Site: brandenburg
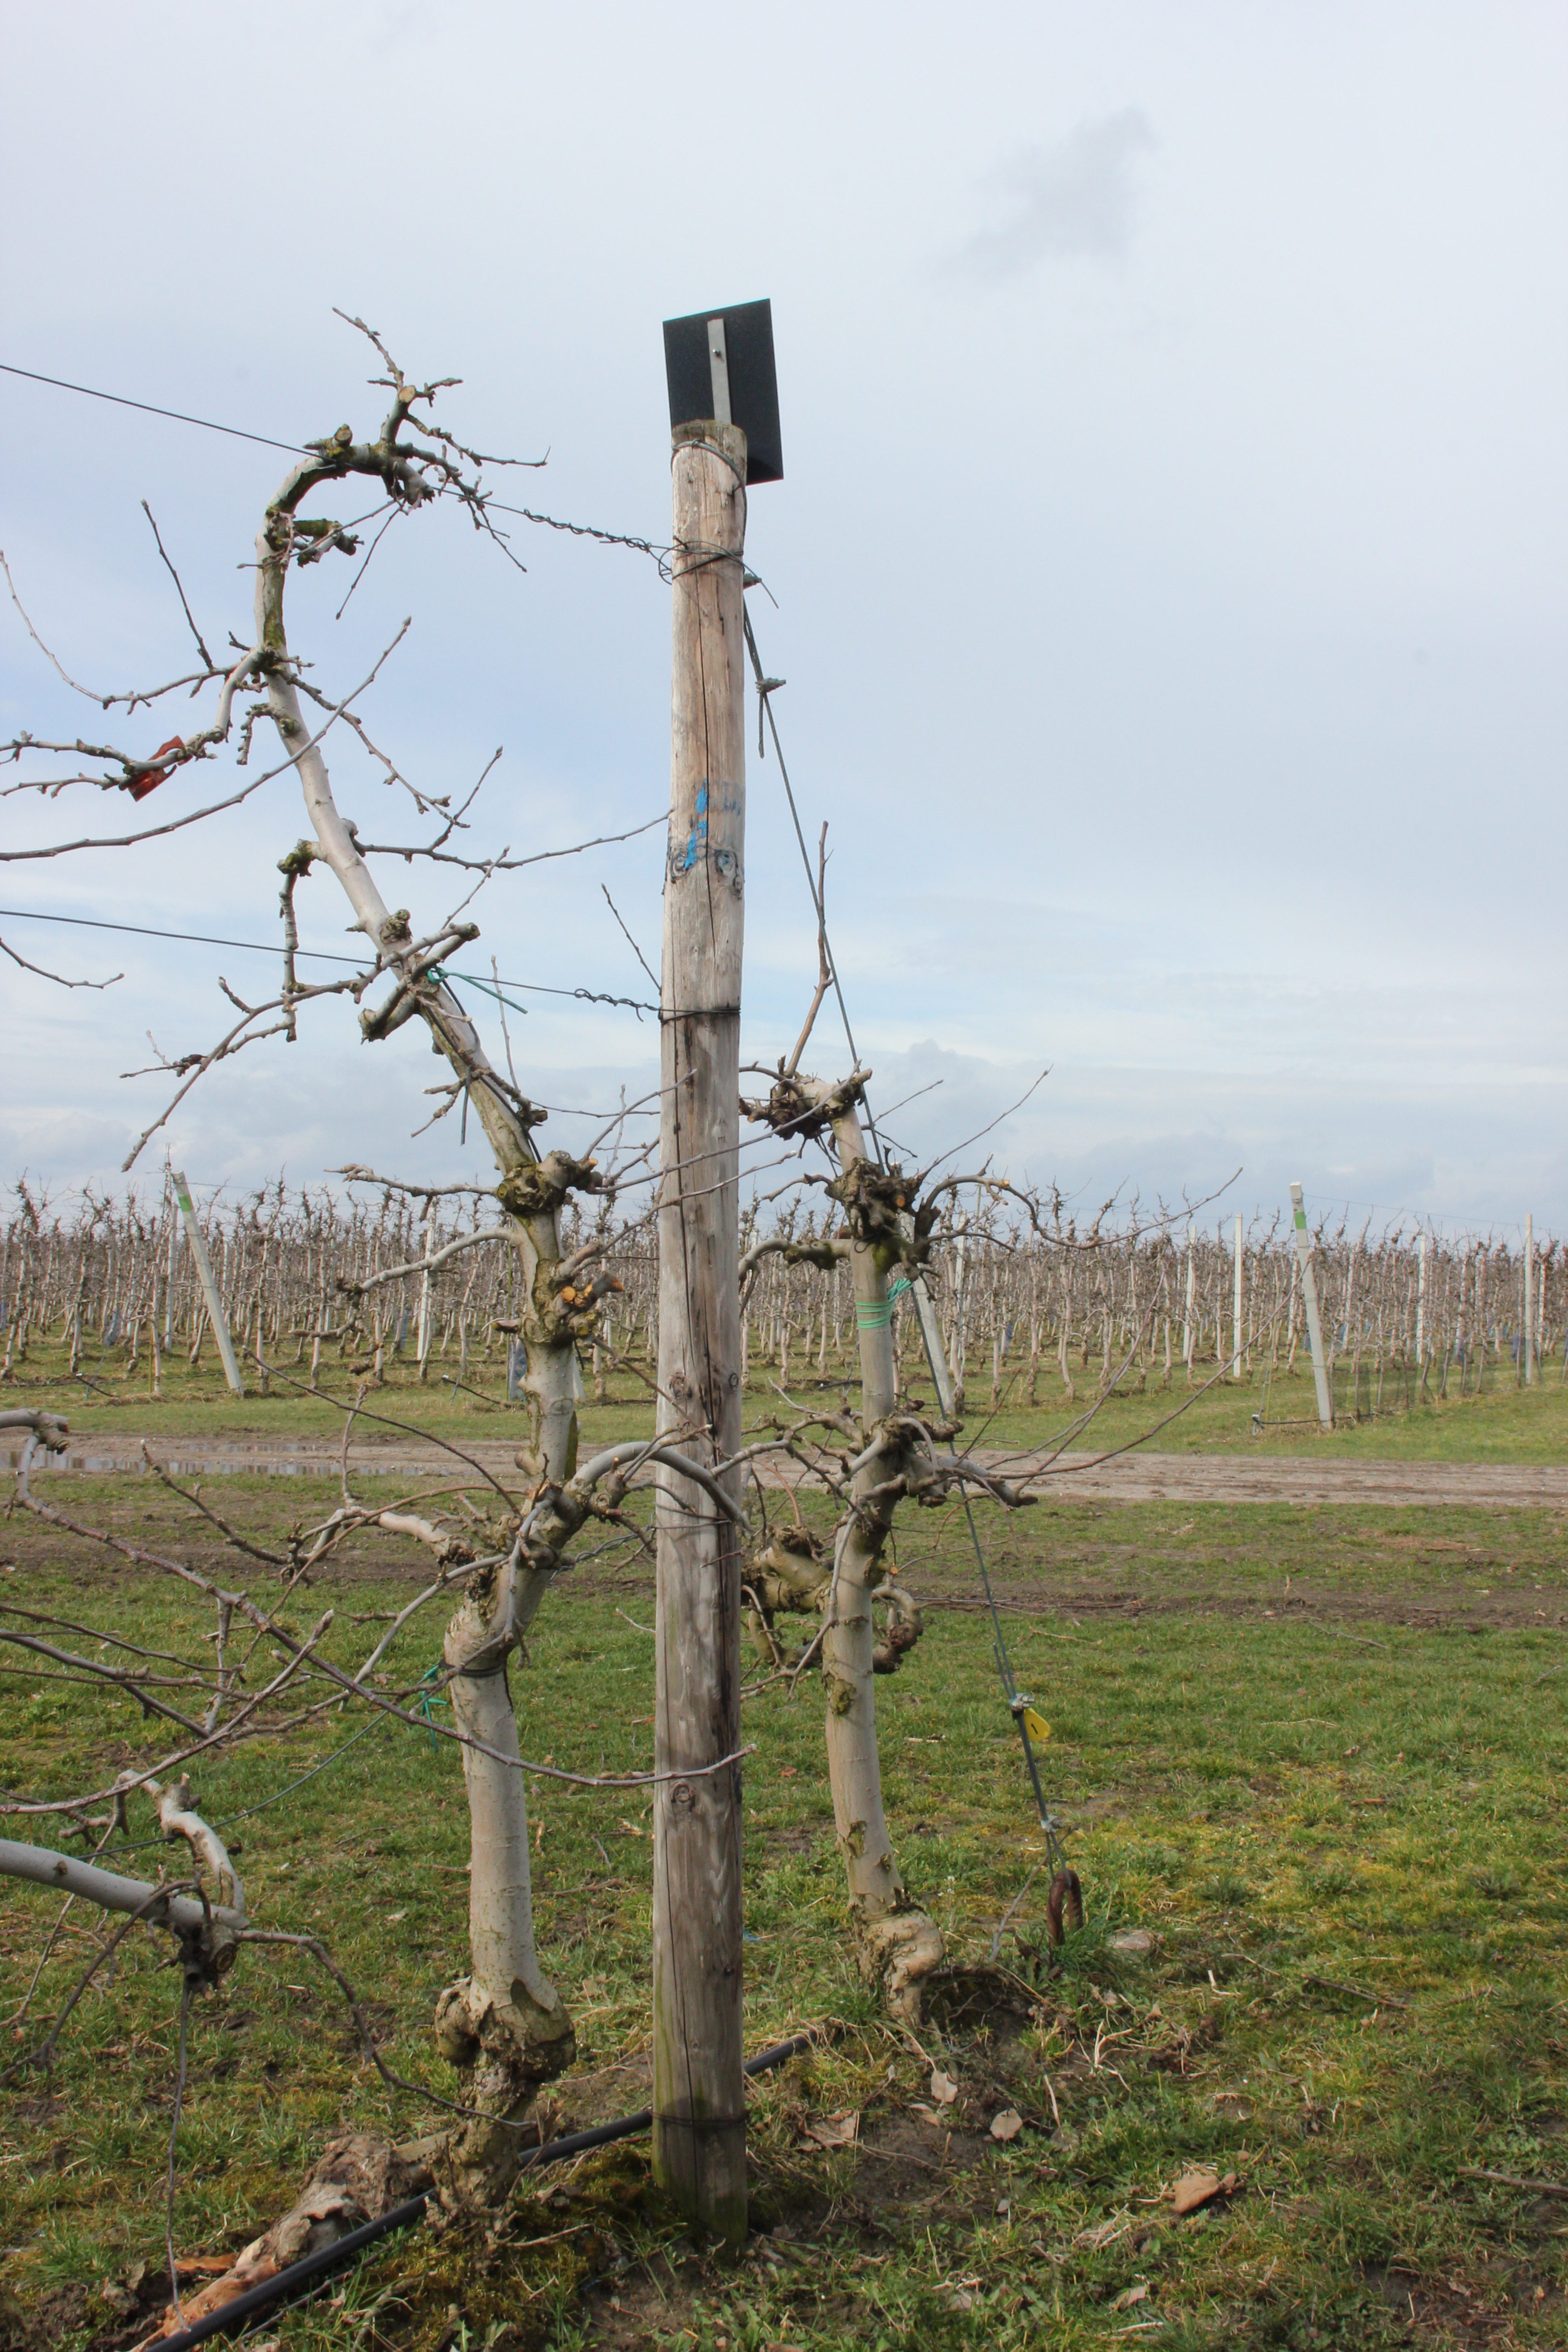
Growth stage (BBCH 01): Bud development